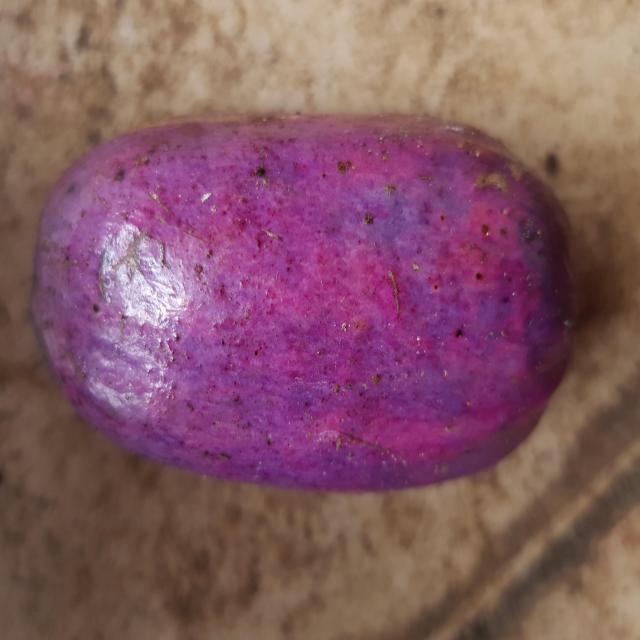
Plum grade: unripe